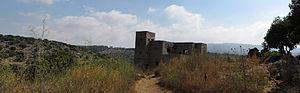
Un fort Tegart est une fortification de police militaire, construite à travers la Palestine, sous mandat britannique, mis en œuvre lors de la révolte arabe de Palestine de 1936 à 1939. En Israël, ces prisons sont appelées Taggart. Ces forts sont baptisés en référence à l'officier de police britannique Charles Augustus Tegart, qui en est le concepteur.